Crowded House

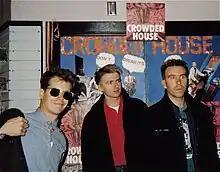
Crowded House, San Francisco, April 1987. L to R: Paul Hester, Neil Finn, Nick Seymour

Thanks to their Split Enz connection, the newly formed Crowded House had an established Australasian fanbase. They began by playing at festivals in Australia and New Zealand and released their debut album, "Crowded House", in August 1986. Capitol Records initially failed to see the band's potential and gave them only low-key promotion, forcing the band to play at small venues to try to gain attention. The album's first single, "Mean to Me", reached the Australian Kent Music Report Singles Chart top 30 in June. It failed to chart in the US, but moderate American airplay introduced US listeners to the group.